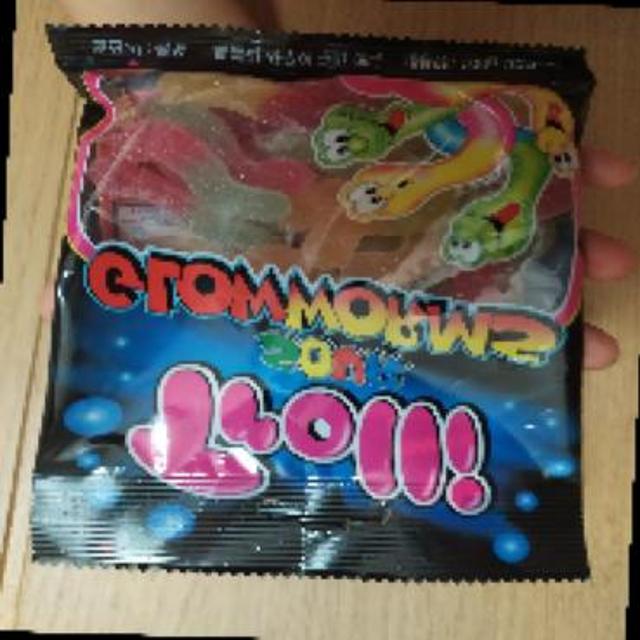
Label: plastics